Brandywine Park

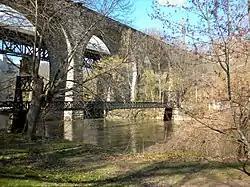

Brandywine Park was the first city park established by the city of Wilmington, Delaware. It is located on the banks of Brandywine Creek, between Augustine Road and North Market Street. The park was established in 1886, and was designed by Samuel Canby, the city's parks commissioner, in consultation with Frederick Law Olmsted. Although initially laid out as a bucolic park with winding paths and roadways, it has since expanded to include active recreation facilities.